Zuzi Zu

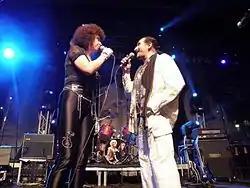
Zuzi Zu and Željko Bebek during tour "Kad bi' bio Bijelo Dugme" 2008.

2005 she returned to Sarajevo. There she joined the band formed by Željko Bebek, Mladen Vojičić Tifa and Alen Islamović, the three former singers of "Bijelo dugme". Next four years under the name "Kad sam bio bijelo dugme" band was touring all-around Europe and countries of Balkan region.